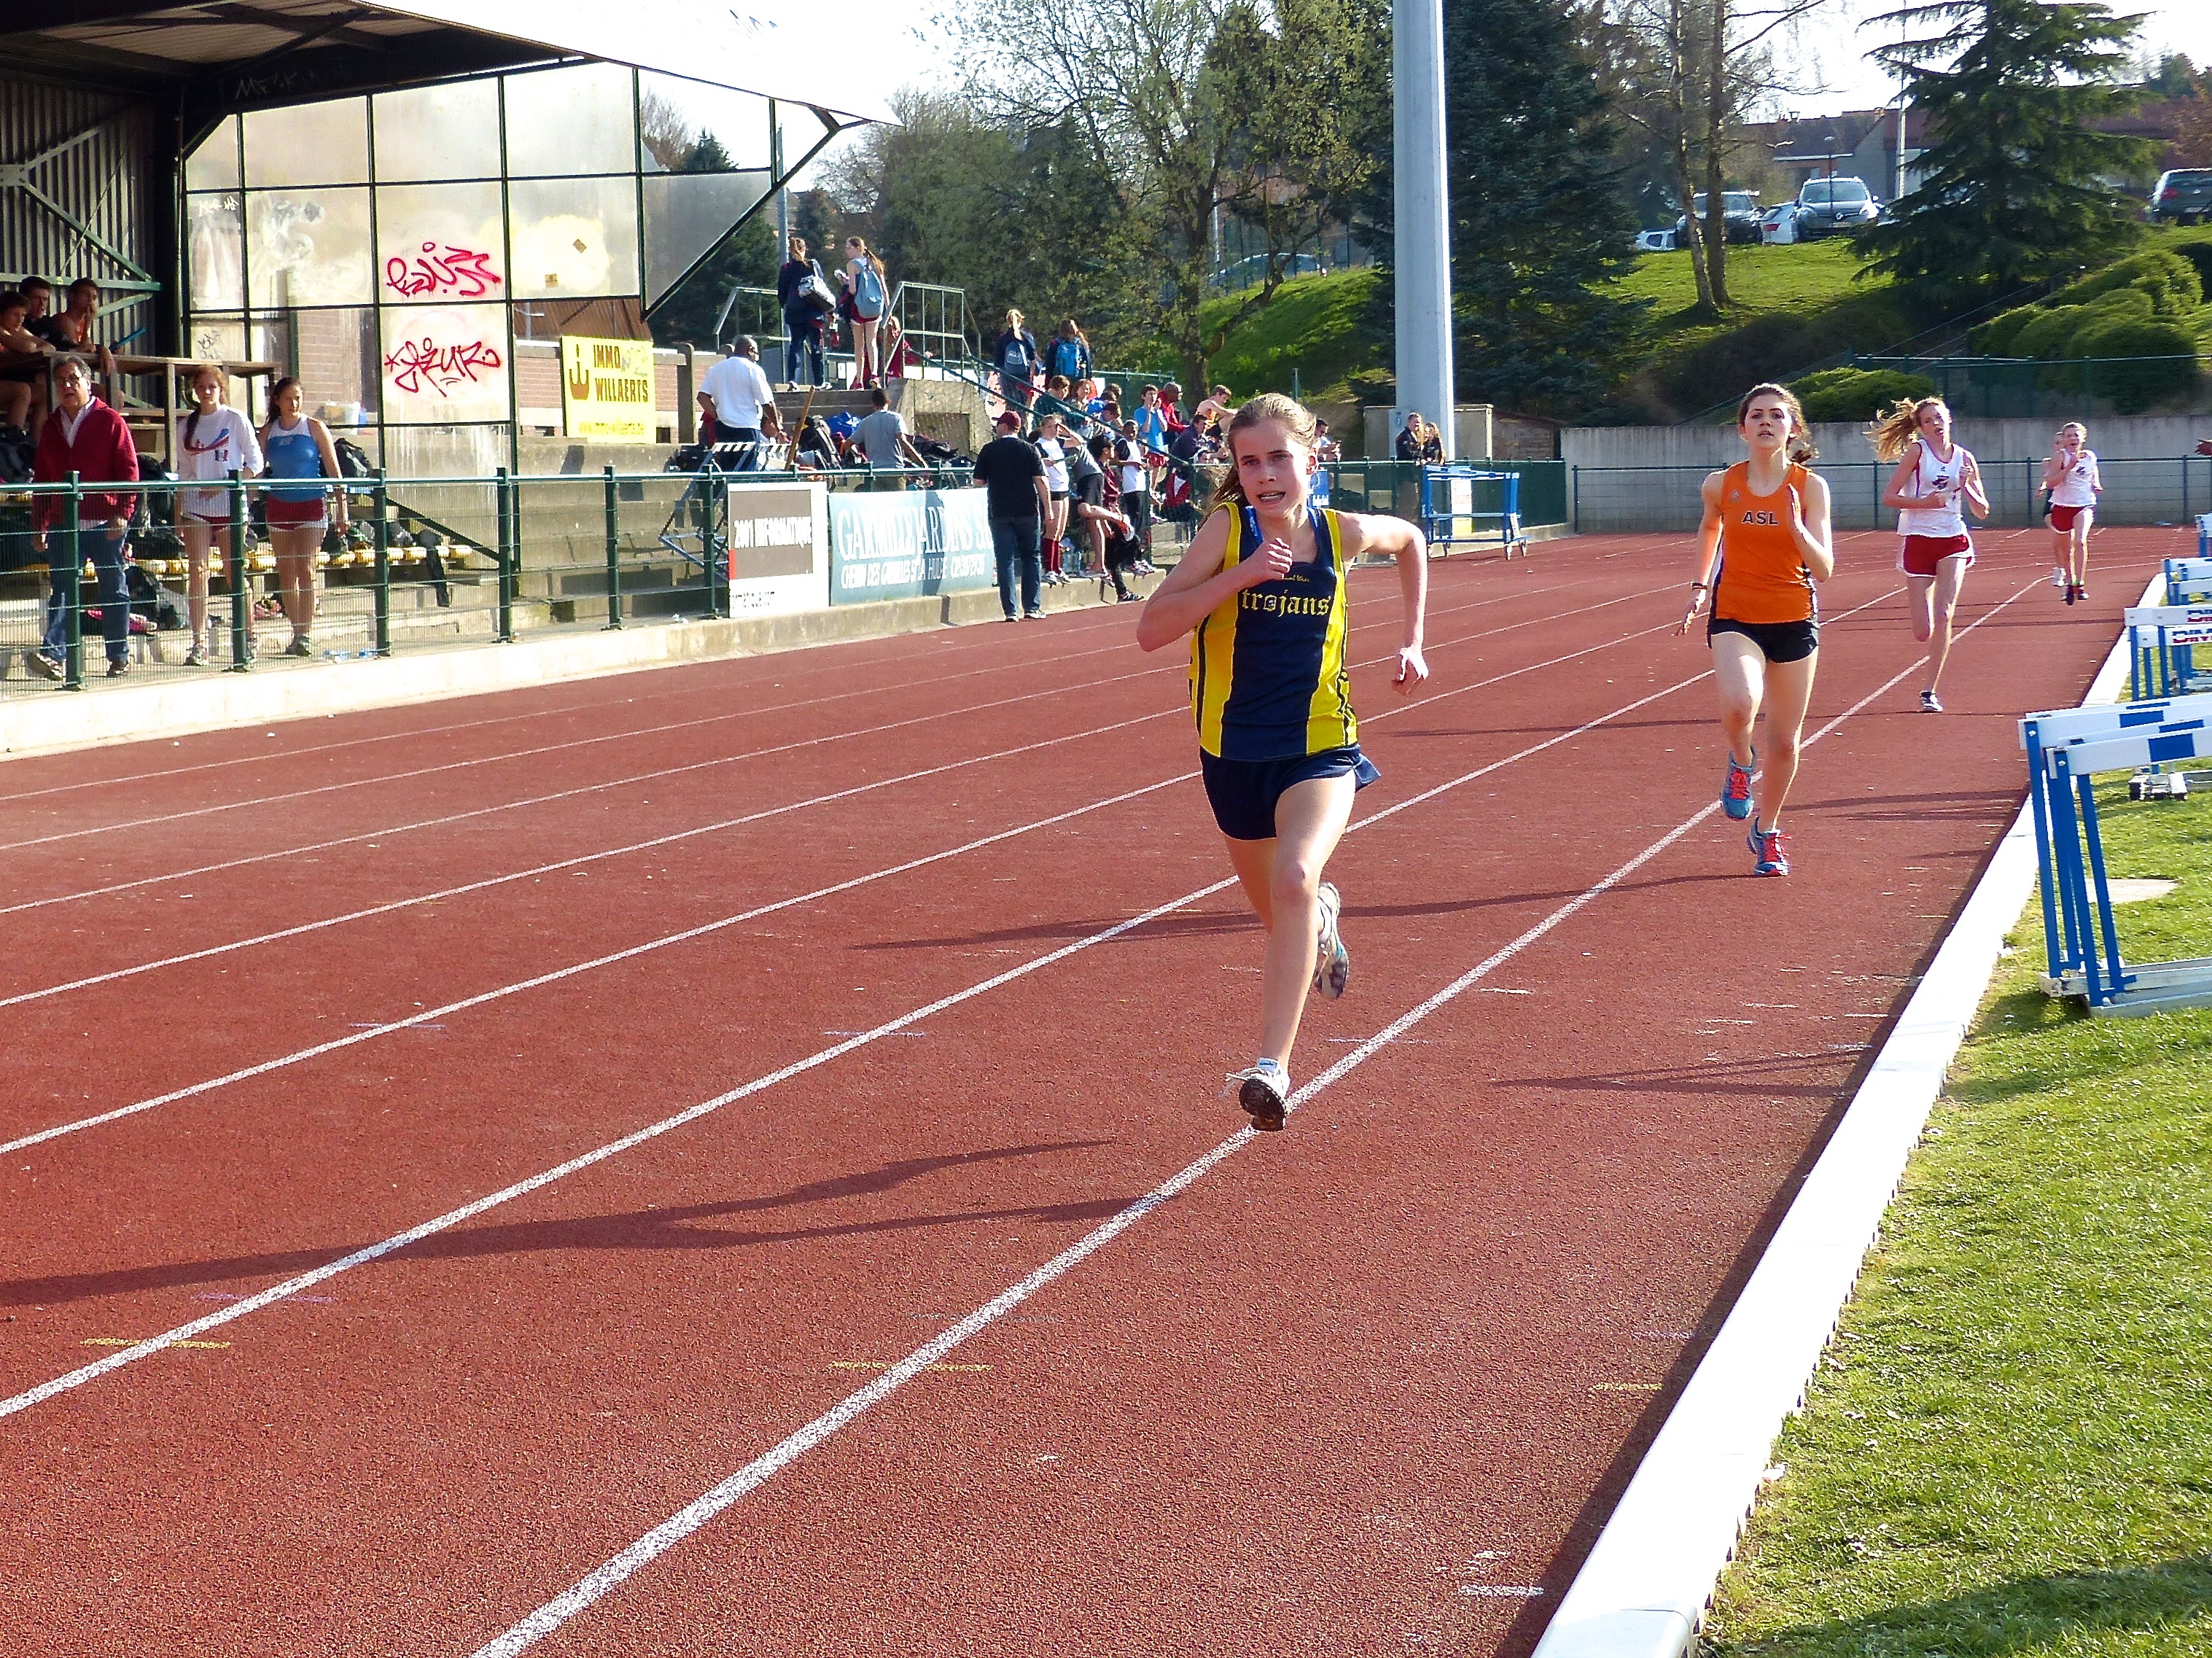
girl, track, sport, boy, running, run, runner, belgium, race, competition, team, sports, highschool, athletics, meet, waterloo, sprint, trackfield, trackandfield, human action, track and field athletics, middle distance running, 800 metres, 4 100 metres relay